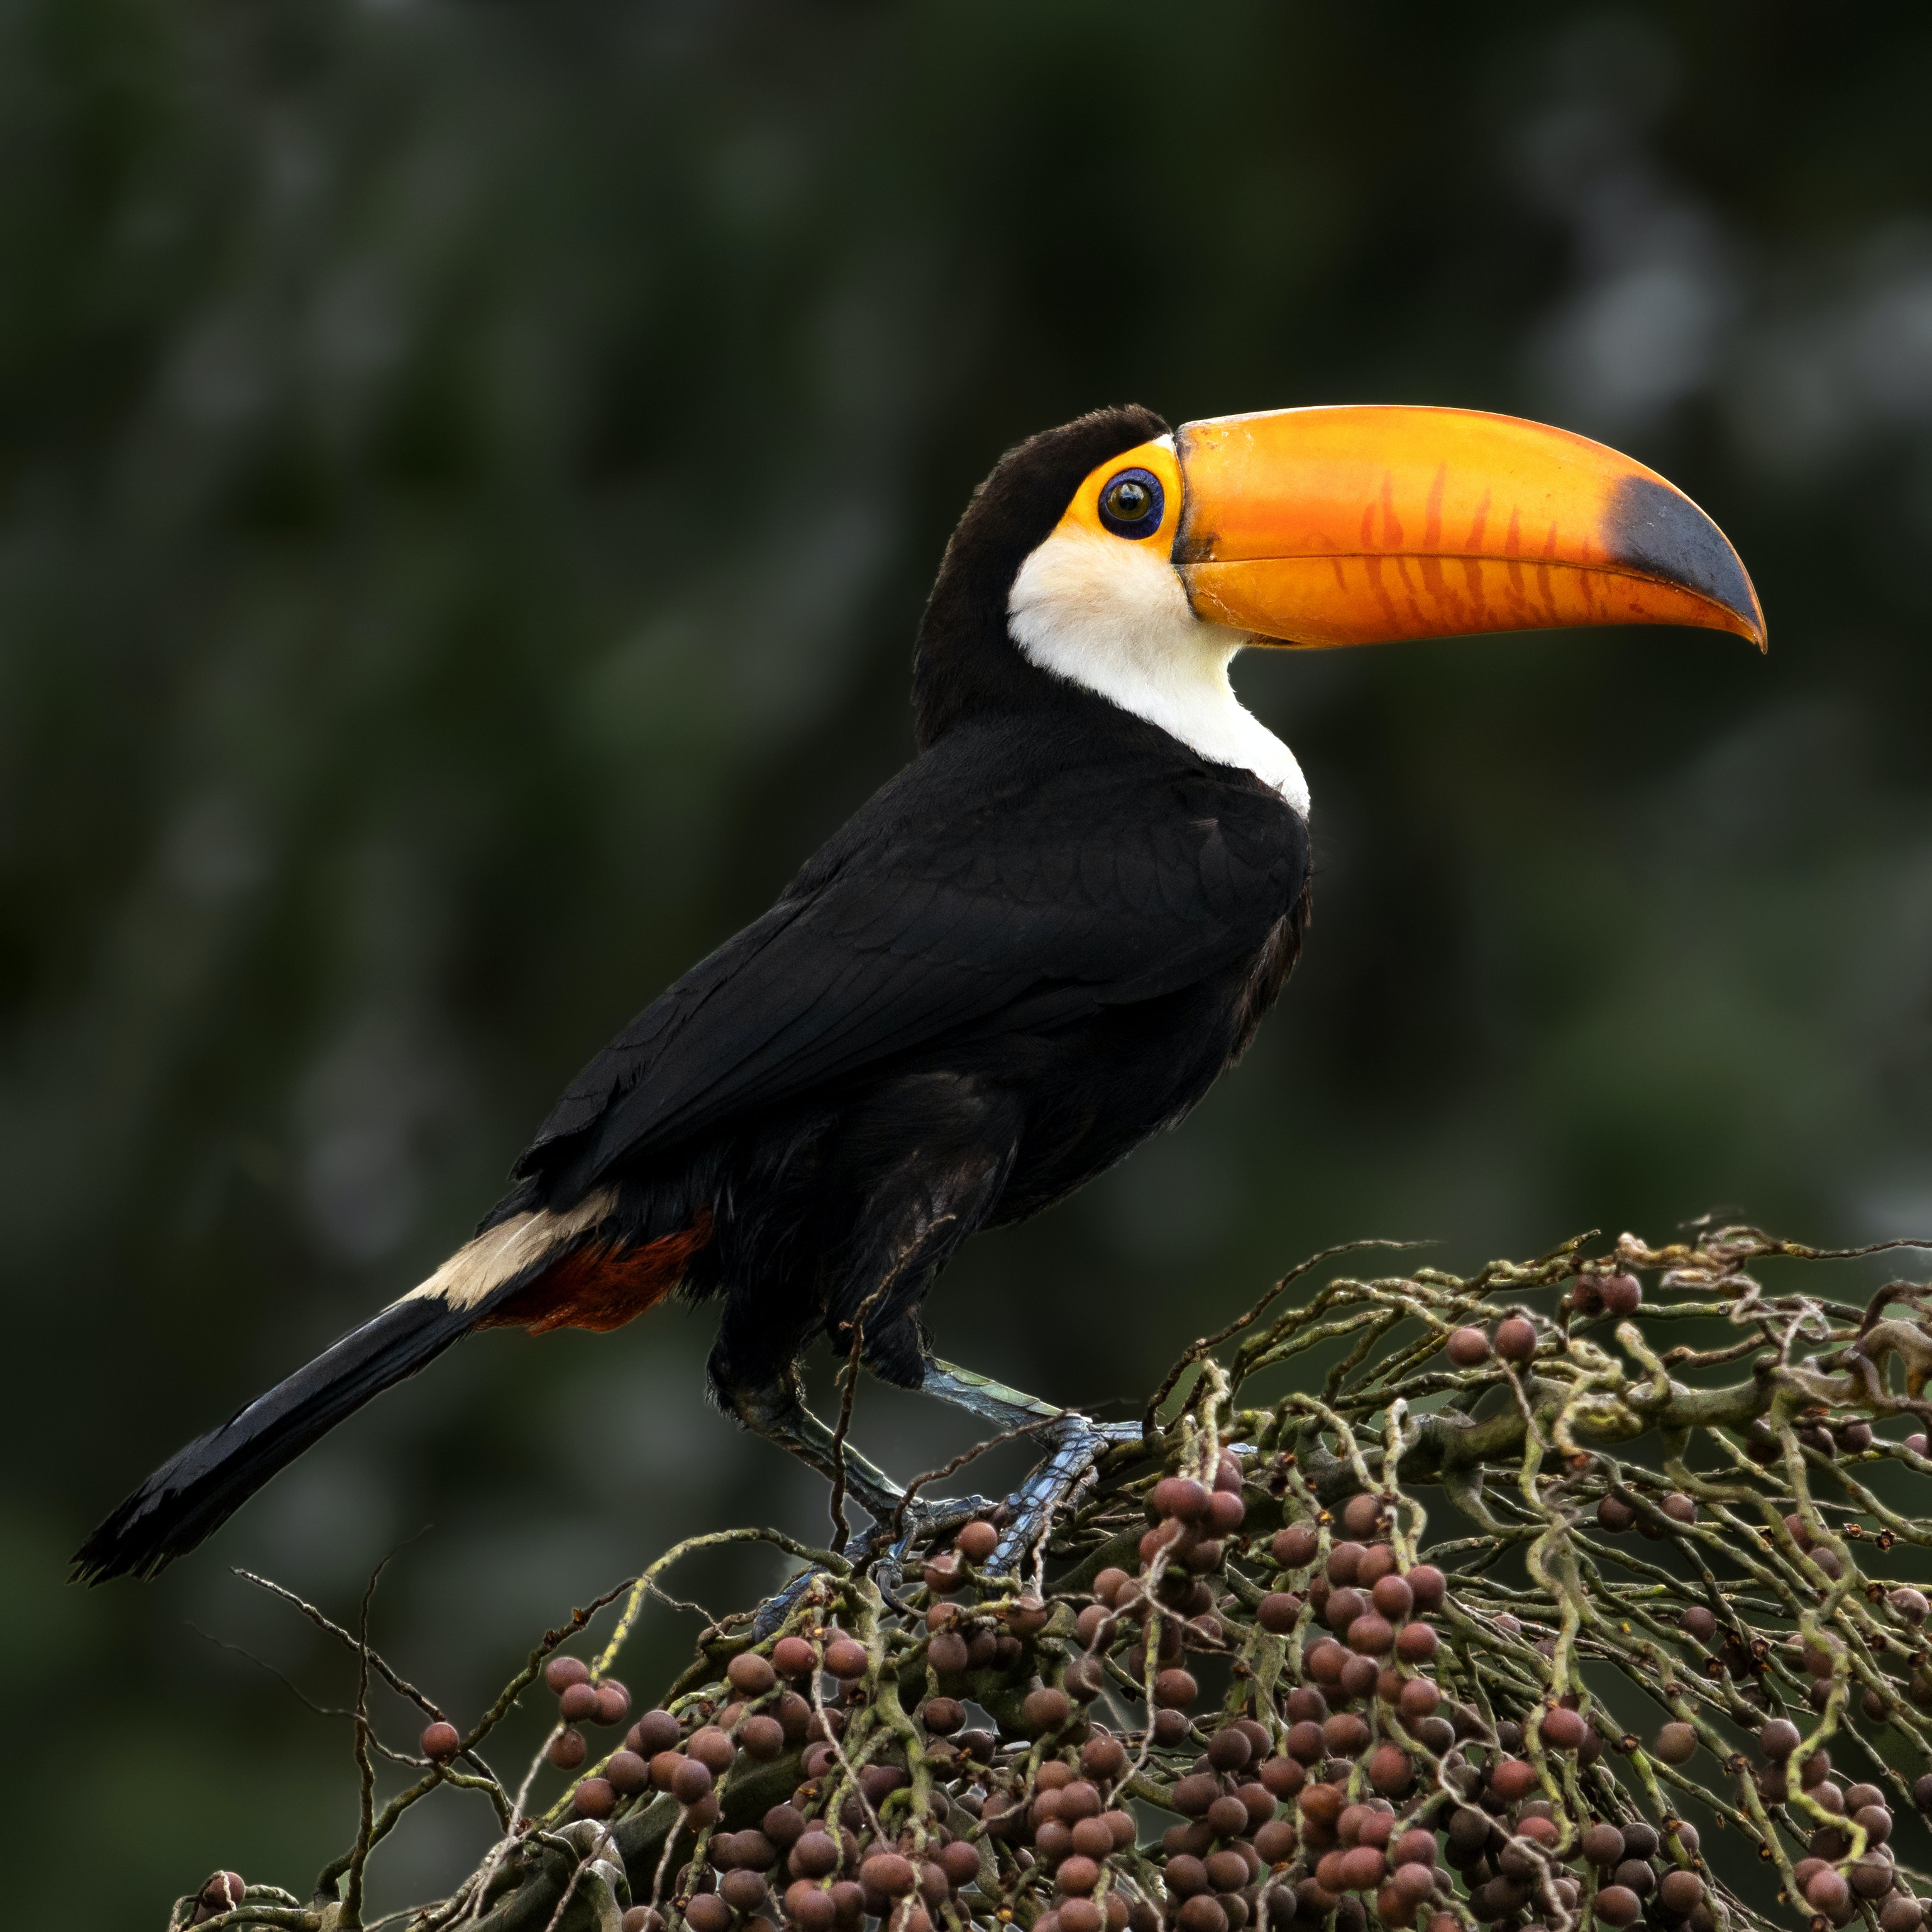
animals, toucan, bird, beak, twig, plant, piciformes, terrestrial animal, terrestrial plant, claw, wildlife, balance, natural material